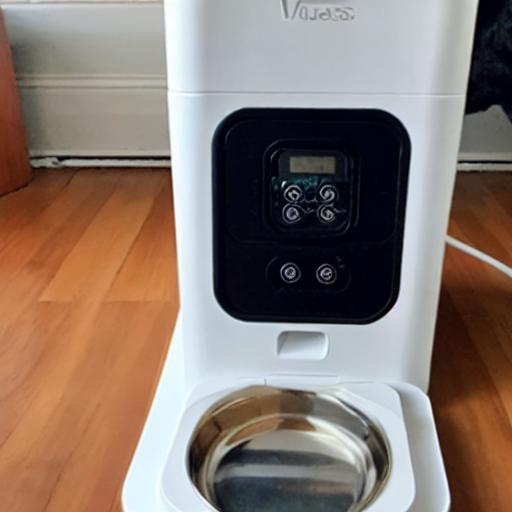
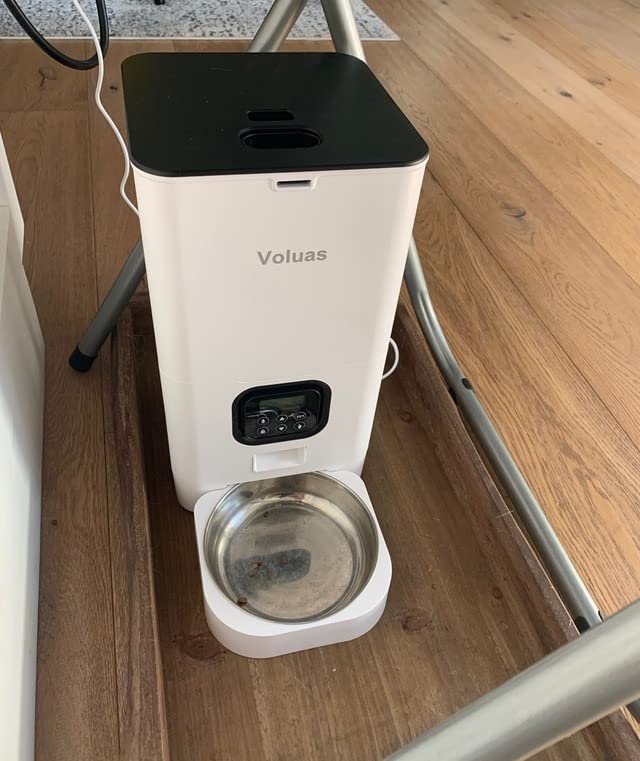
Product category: items_feeder
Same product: no